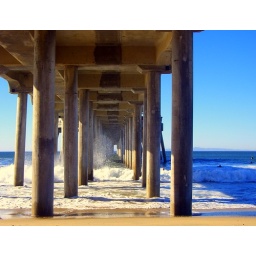
clear sky and under the pier